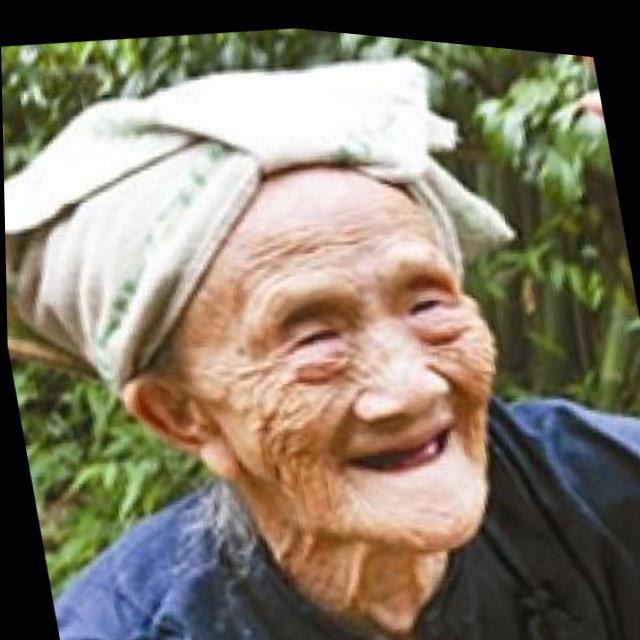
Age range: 65+